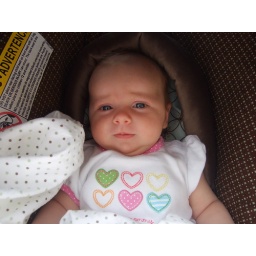
She'd just woken up... she always falls asleep in her car seat